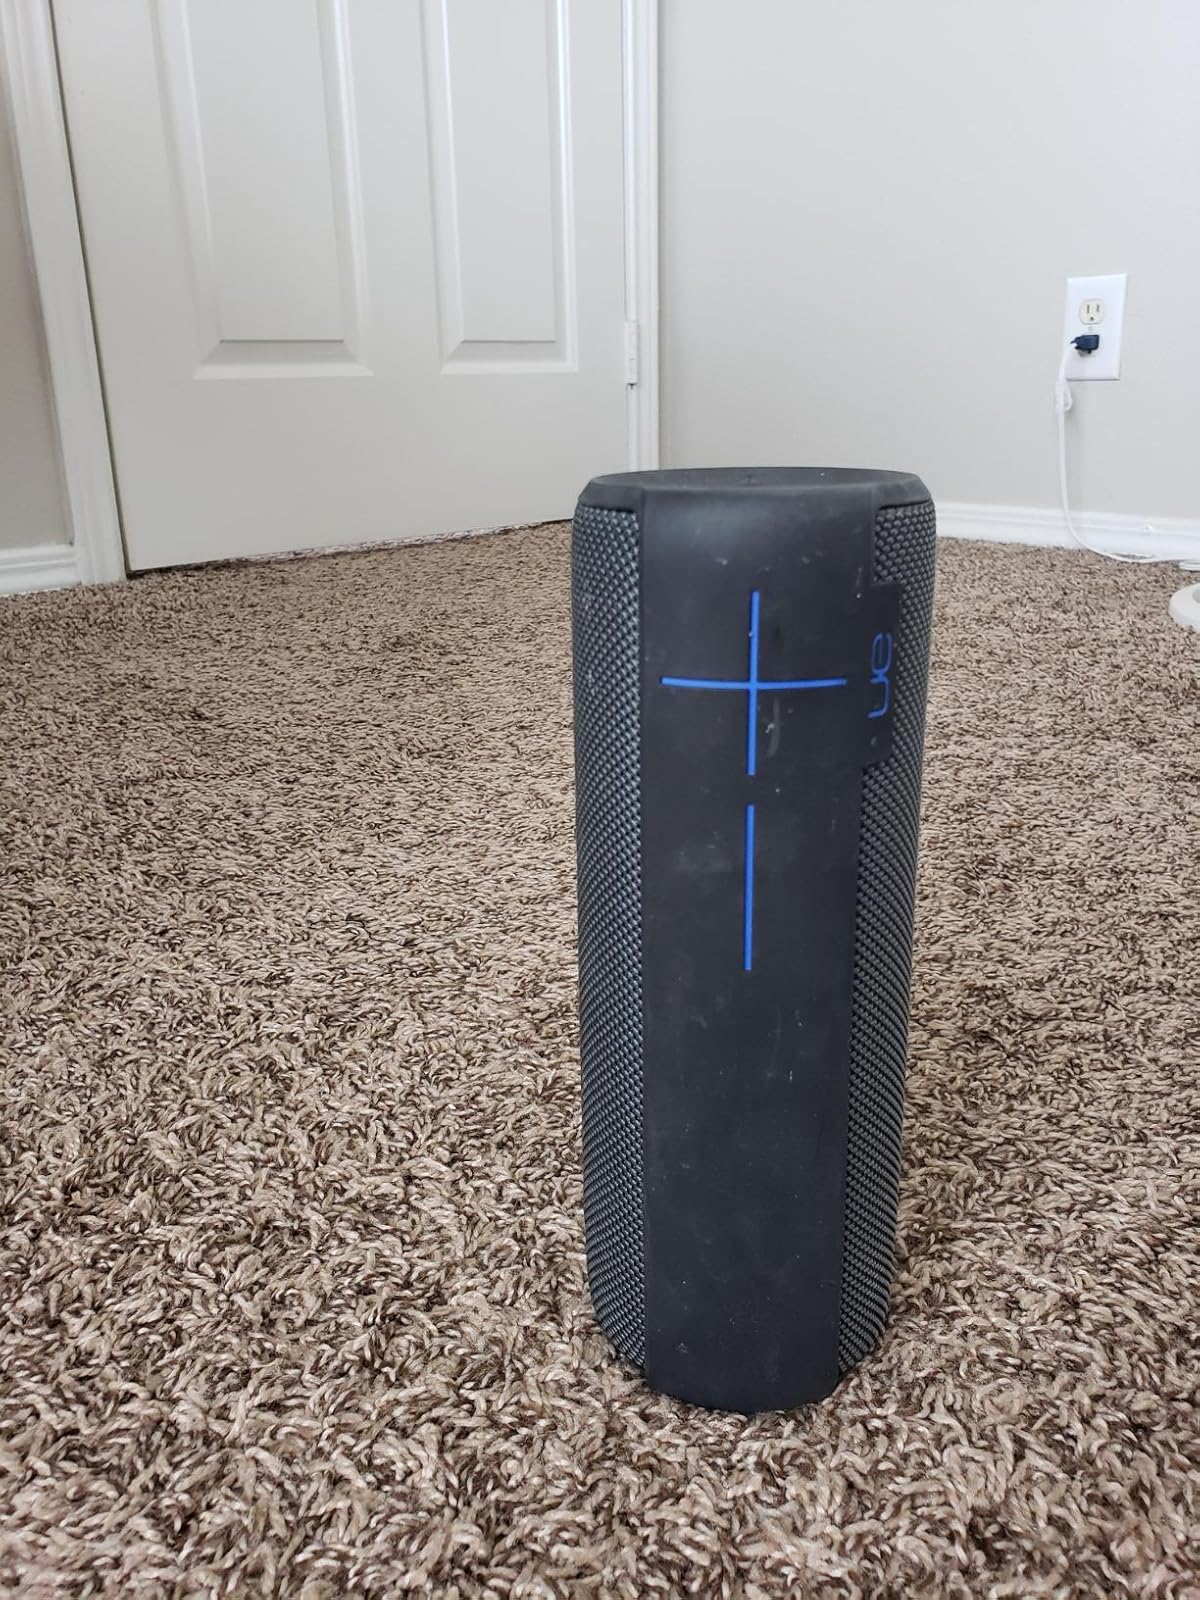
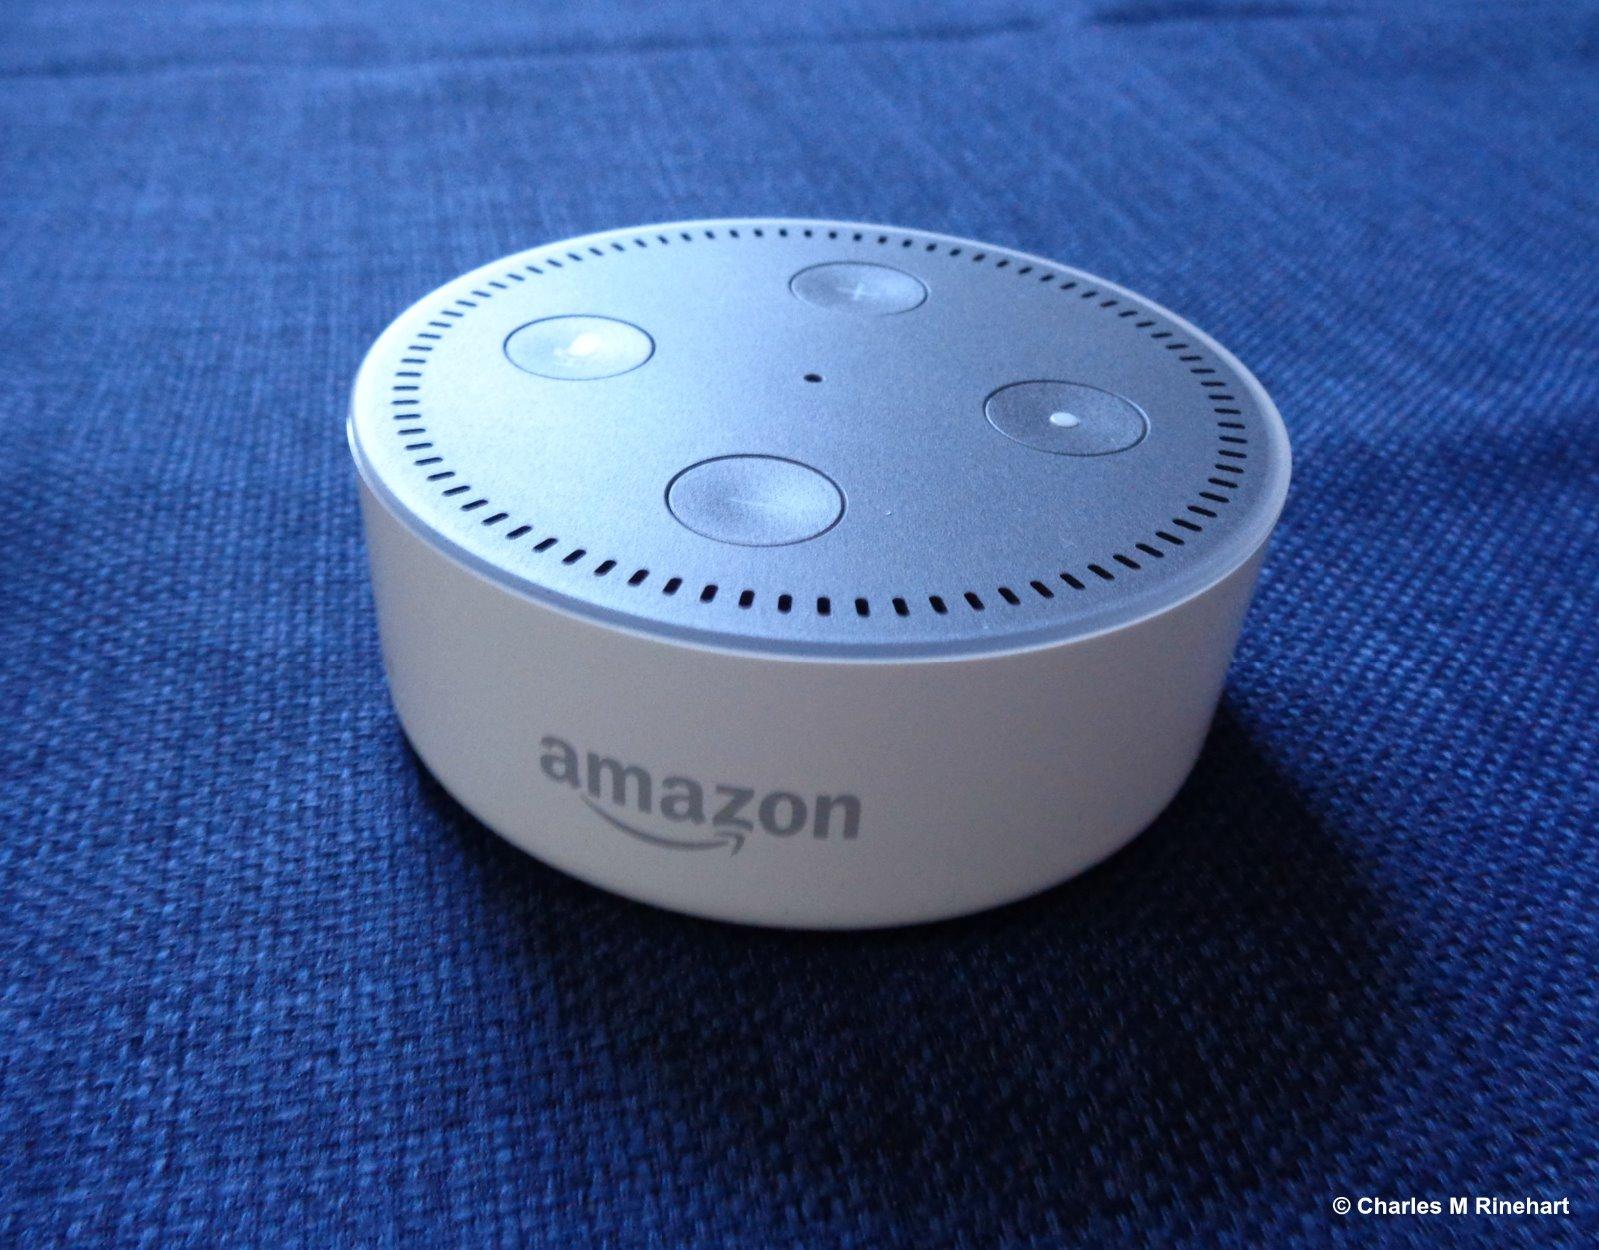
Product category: speaker
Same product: no